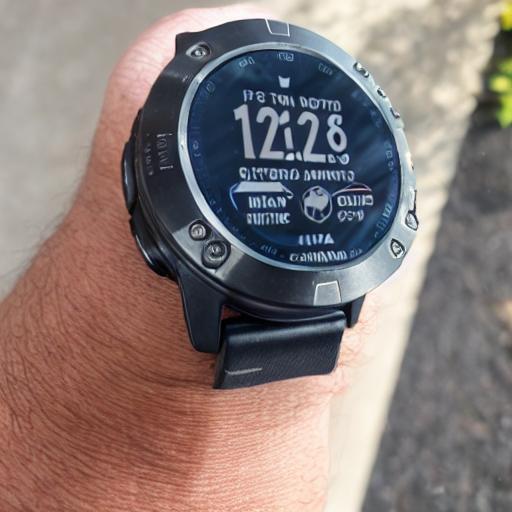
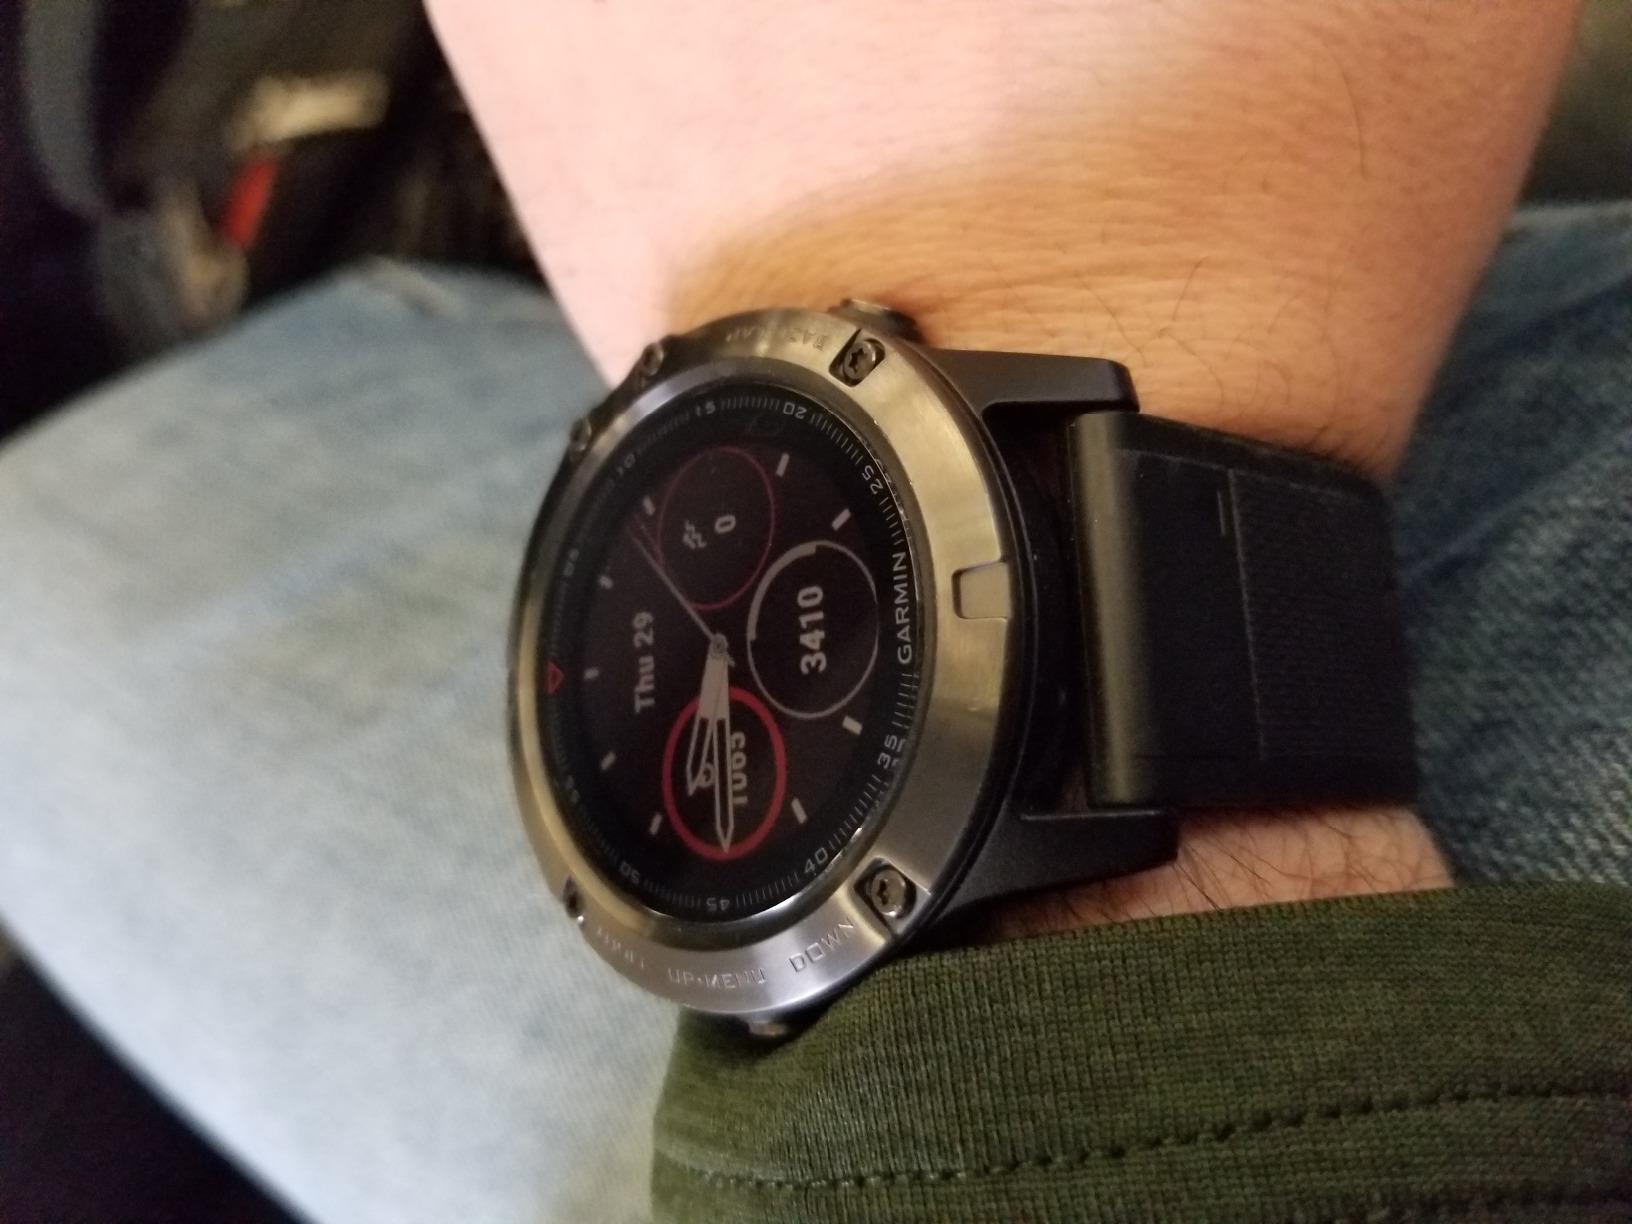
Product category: smartwatch
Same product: no